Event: Nepal Earthquake
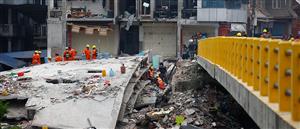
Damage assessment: damage